Otto Wels

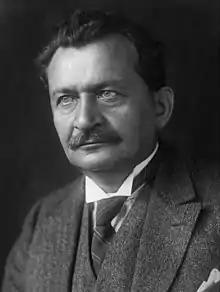
Wels in 1924

Otto Wels (15 September 1873 – 16 September 1939) was a German politician who served as a member of the Reichstag from 1912 to 1933 and as the chairman of the Social Democratic Party (SPD) from 1919 until his death in 1939. He was military commander of Berlin in the turbulent early days of the German Revolution of 1918–1919, and during the 1920 Kapp Putsch he was instrumental in organizing the general strike that helped defeat the anti-republican putschists. Near the end of the Weimar Republic's life, however, he saw the futility of calling a general strike against the 1932 Prussian coup d'état because of the mass unemployment of the Great Depression.